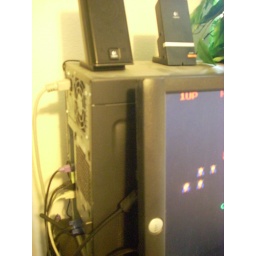
the screen just leans up against the side of the computer